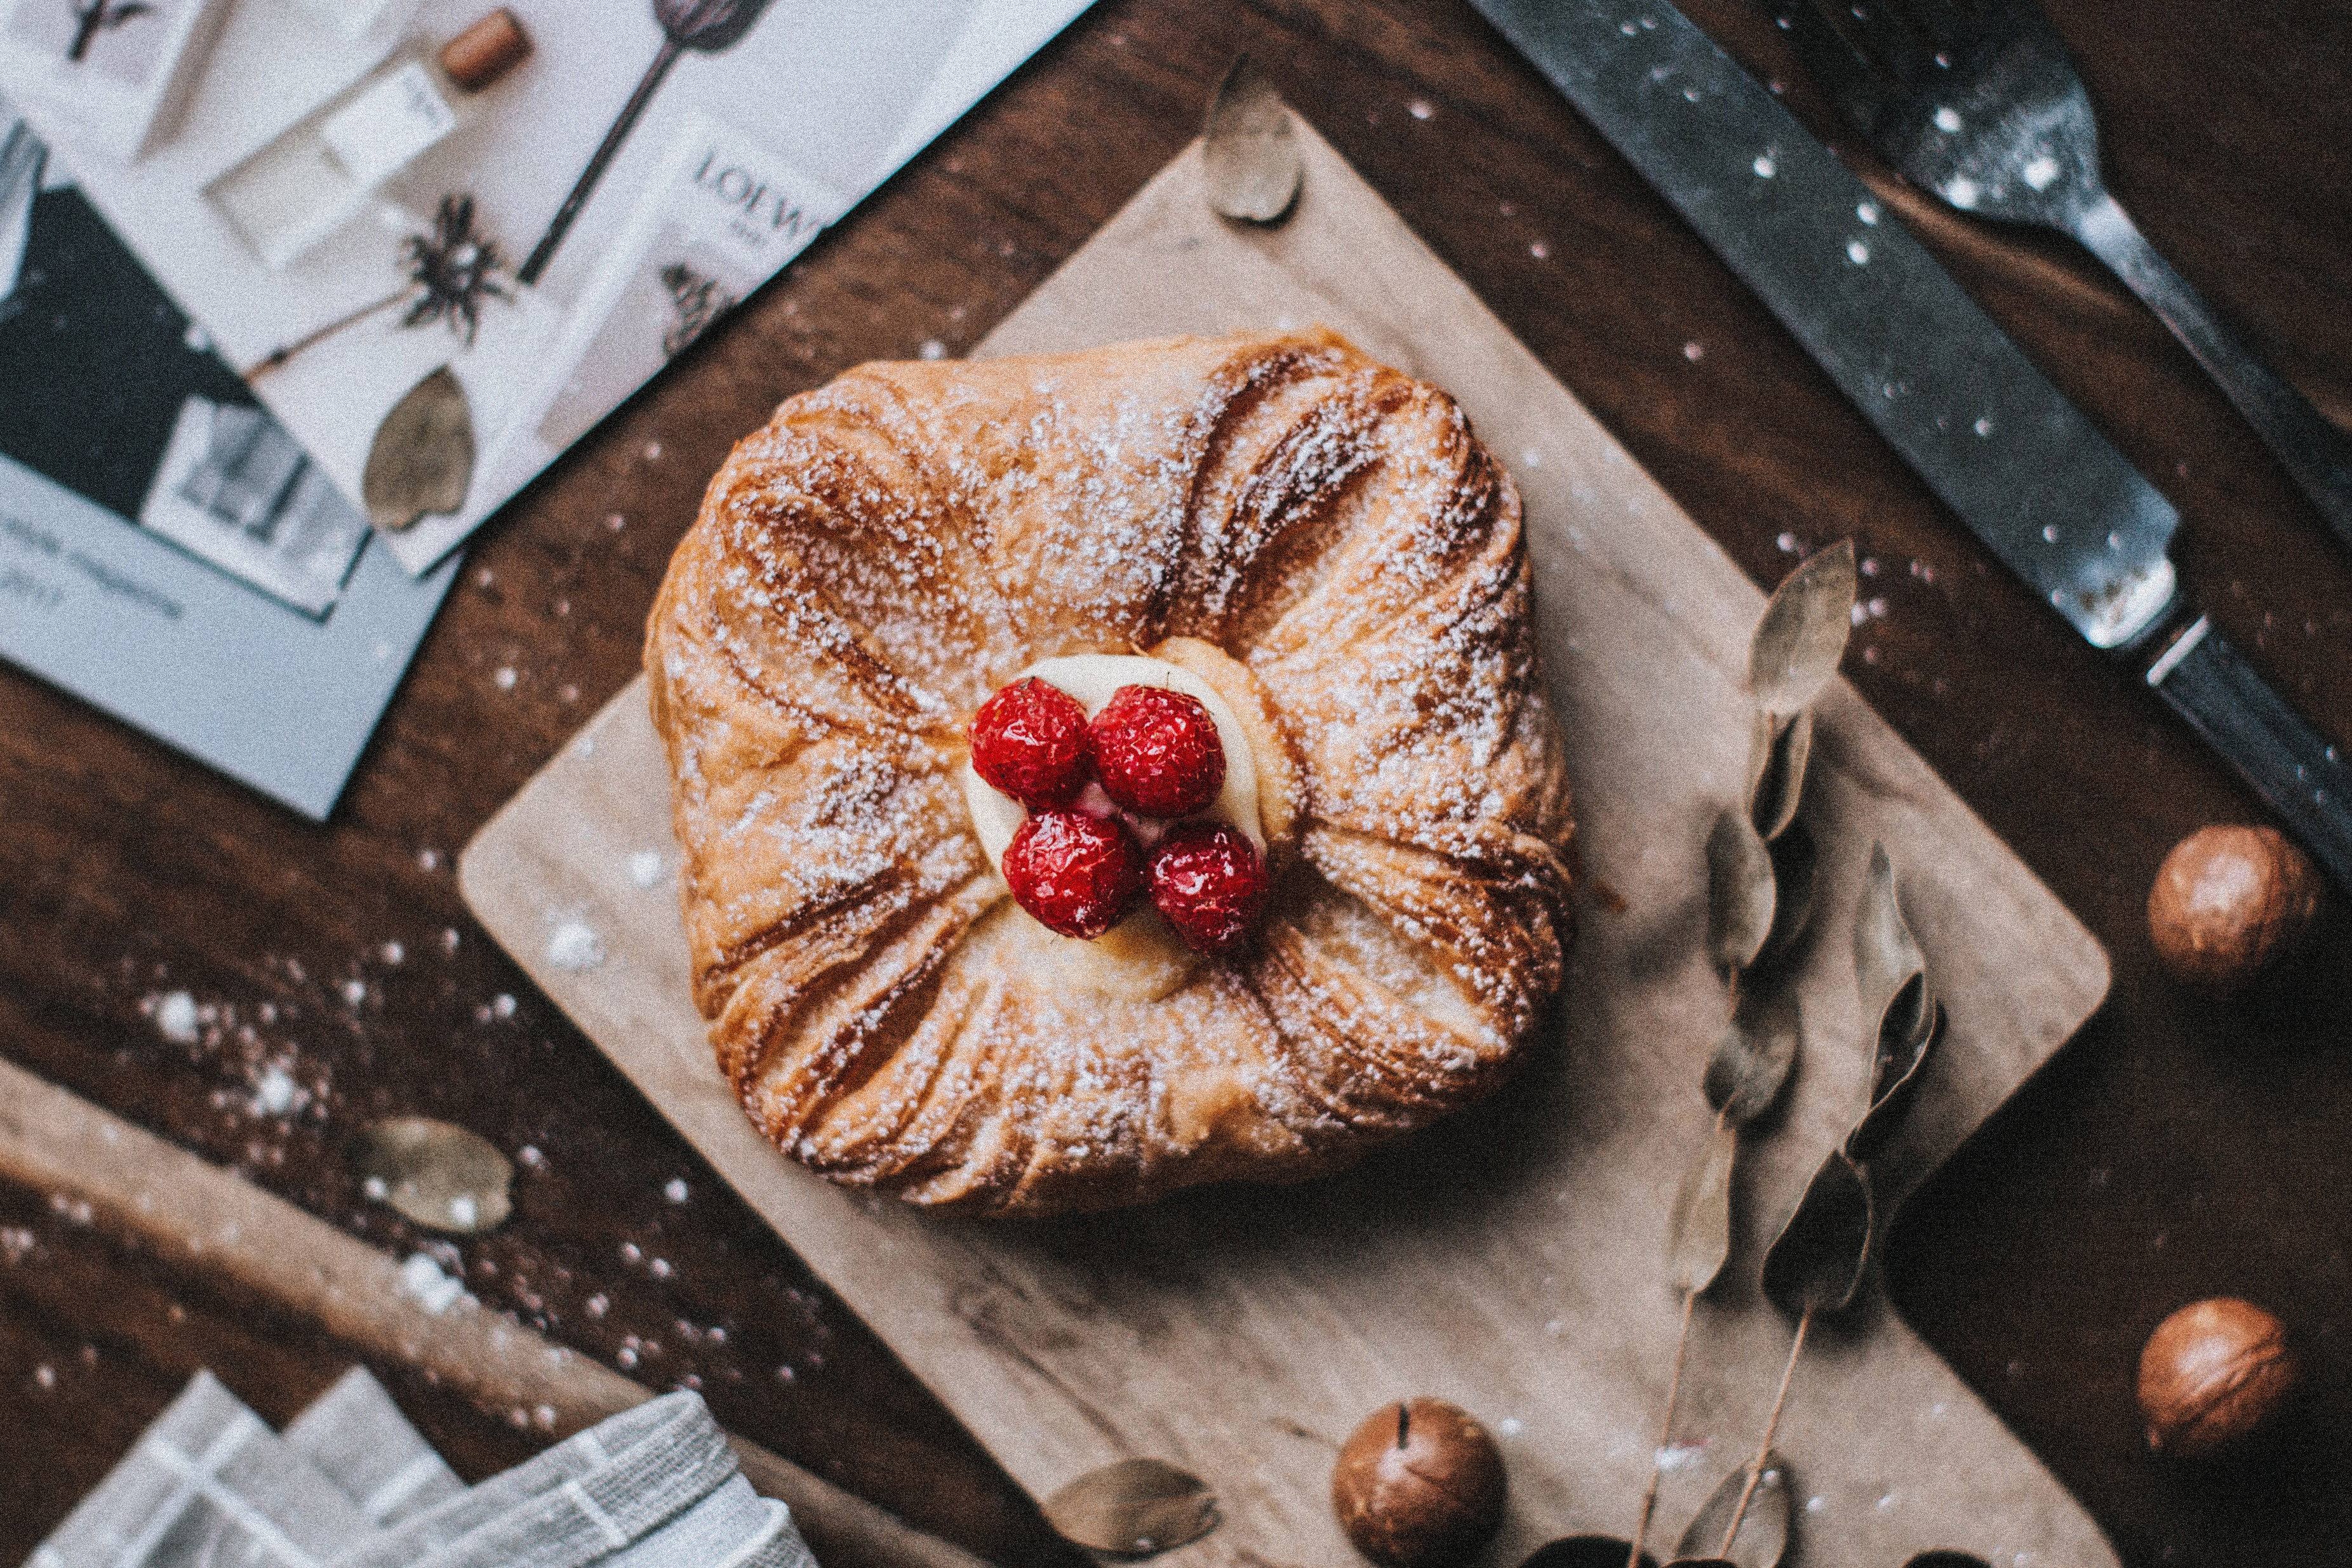
food, dish, sweetness, cuisine, dessert, baking, baked goods, ingredient, mince pie, pastry, danish pastry, recipe, produce, finger food, breakfast, brunch